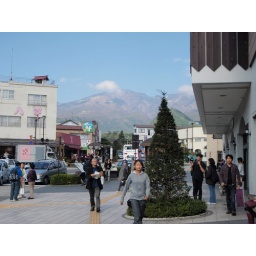
I took this photo just as much for the beautiful mountain in the background as for the cute girl in the foreground.